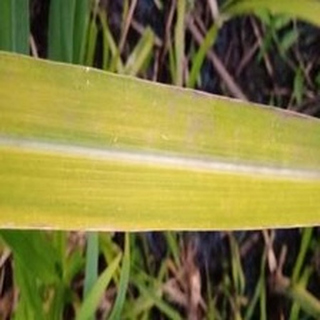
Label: sugarcane_yellow_leaf_disease